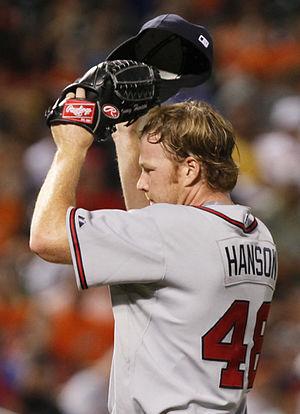
Thomas J. Hanson est un lanceur droitier de baseball.